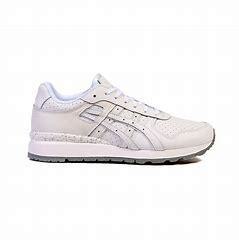
Brand: Asics
Model: Gt Ii